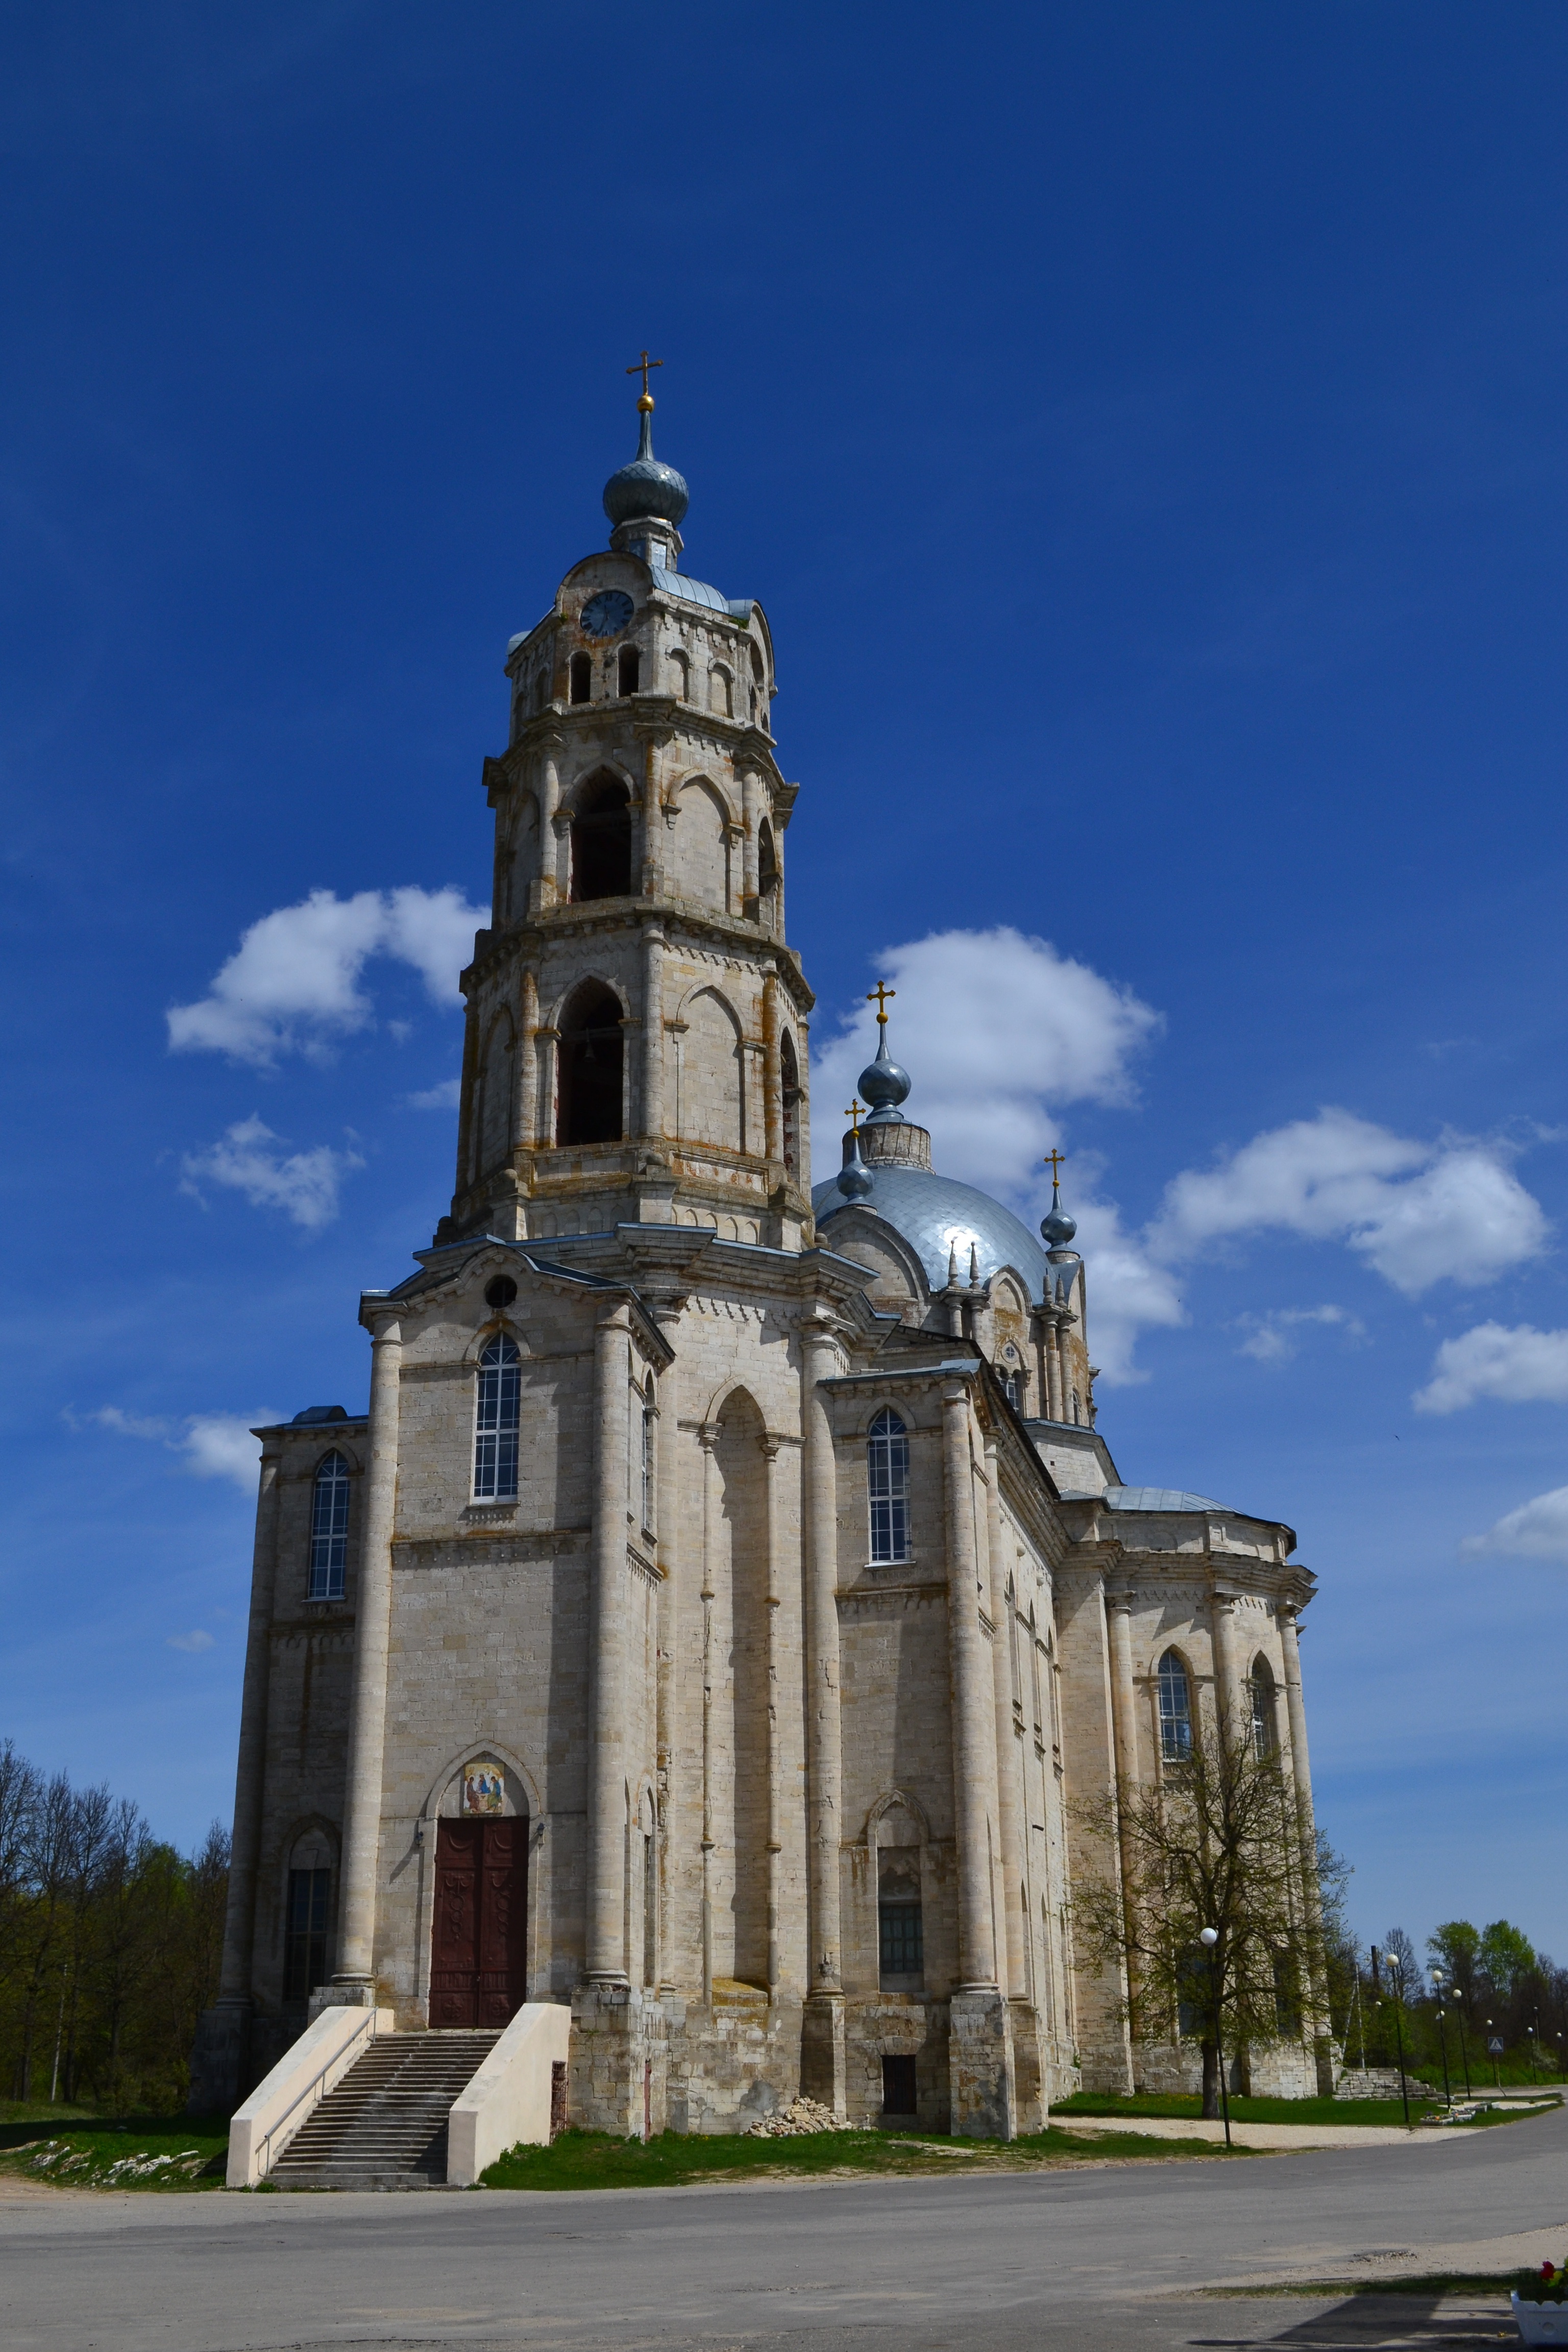
building, tower, landmark, church, cathedral, place of worship, bell tower, spire, steeple, monastery, orthodox, the white stone, gus zhelezny